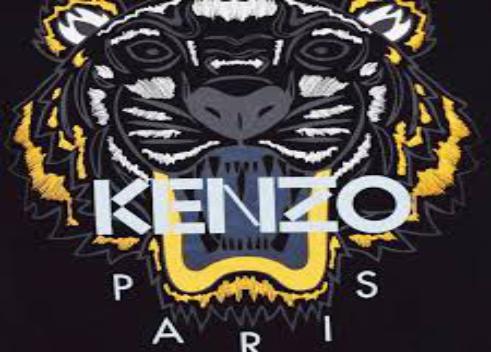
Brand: Kenzo
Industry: Clothes